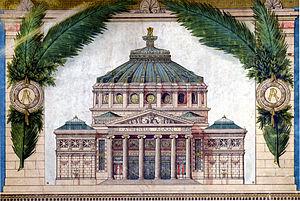
L'Athénée roumain, est une salle de concert située dans le centre-ville historique de Bucarest, sur la Calea Victoriei et la place de la Révolution. L'Athénée roumain fut inauguré en 1889. L'Orchestre philharmonique George Enescu y présente des concerts et le Festival international de musique « George Enescu » s'y déroule en partie chaque année.